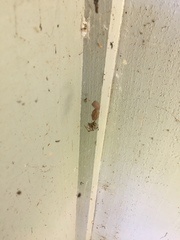
Species: Parasteatoda_tepidariorum